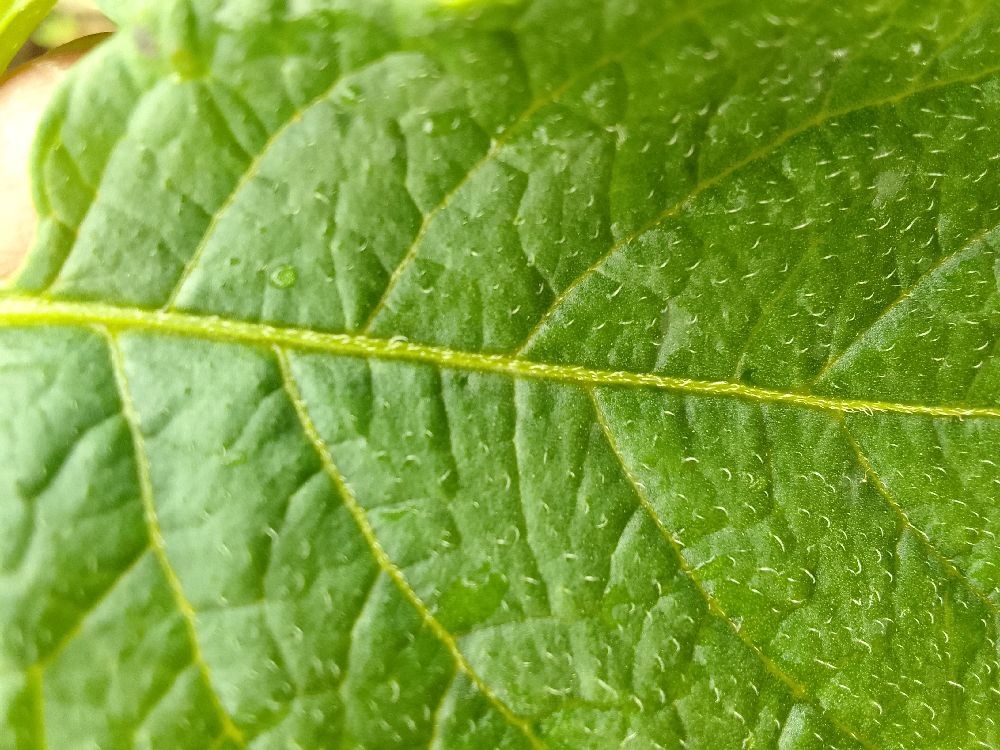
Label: Healthy